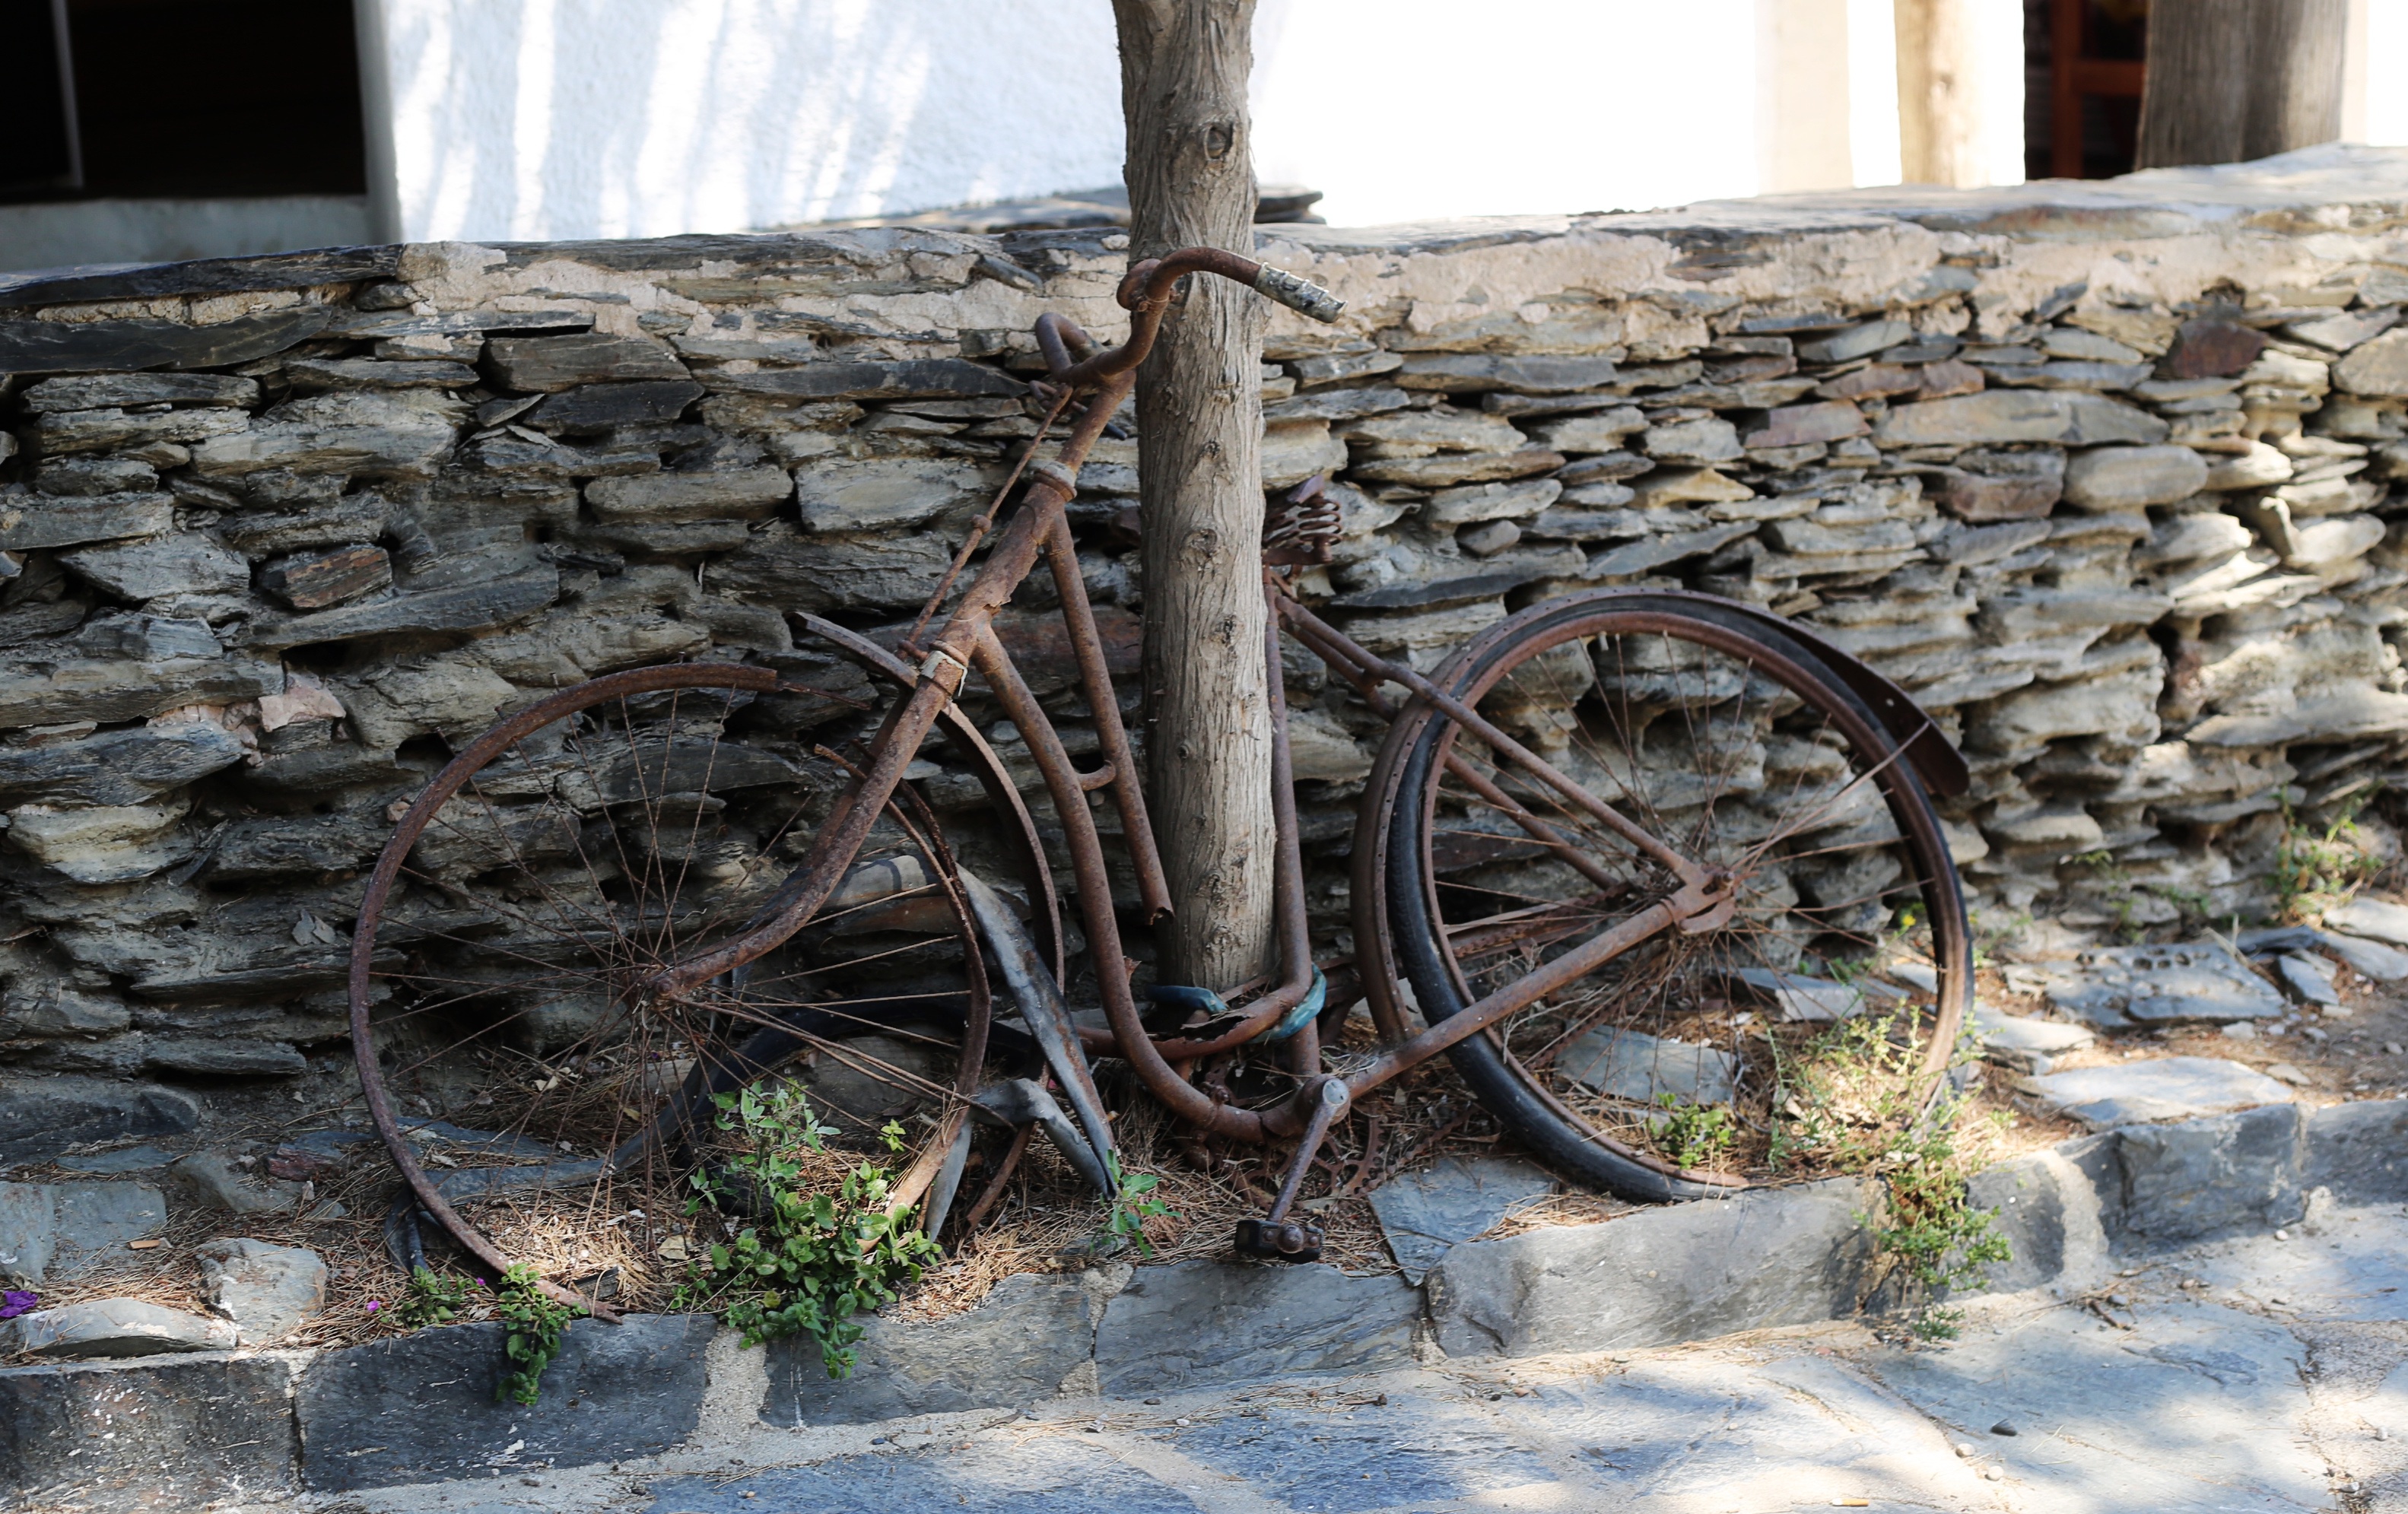
tree, rock, wood, street, wheel, bicycle, wall, broken, abandoned, handlebar, cycling, sculpture, art, ruins, rusty, carving, oxide, chuck, impaired, radios, ancient history